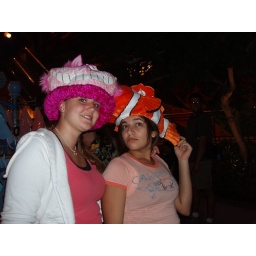
Nicole and Alishi in their cute hats